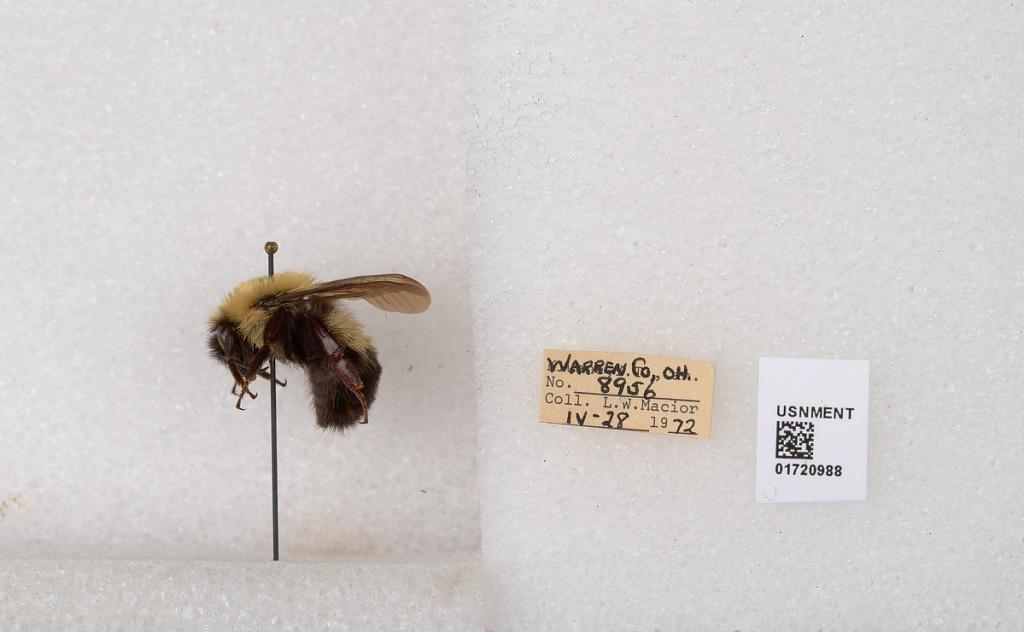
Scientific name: Bombus bimaculatus Cresson
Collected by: L. Macior
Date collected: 1972-4-28
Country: United States
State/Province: Ohio
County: Warren
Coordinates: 39.4276, -84.1668